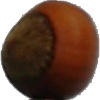
Label: nut_forest